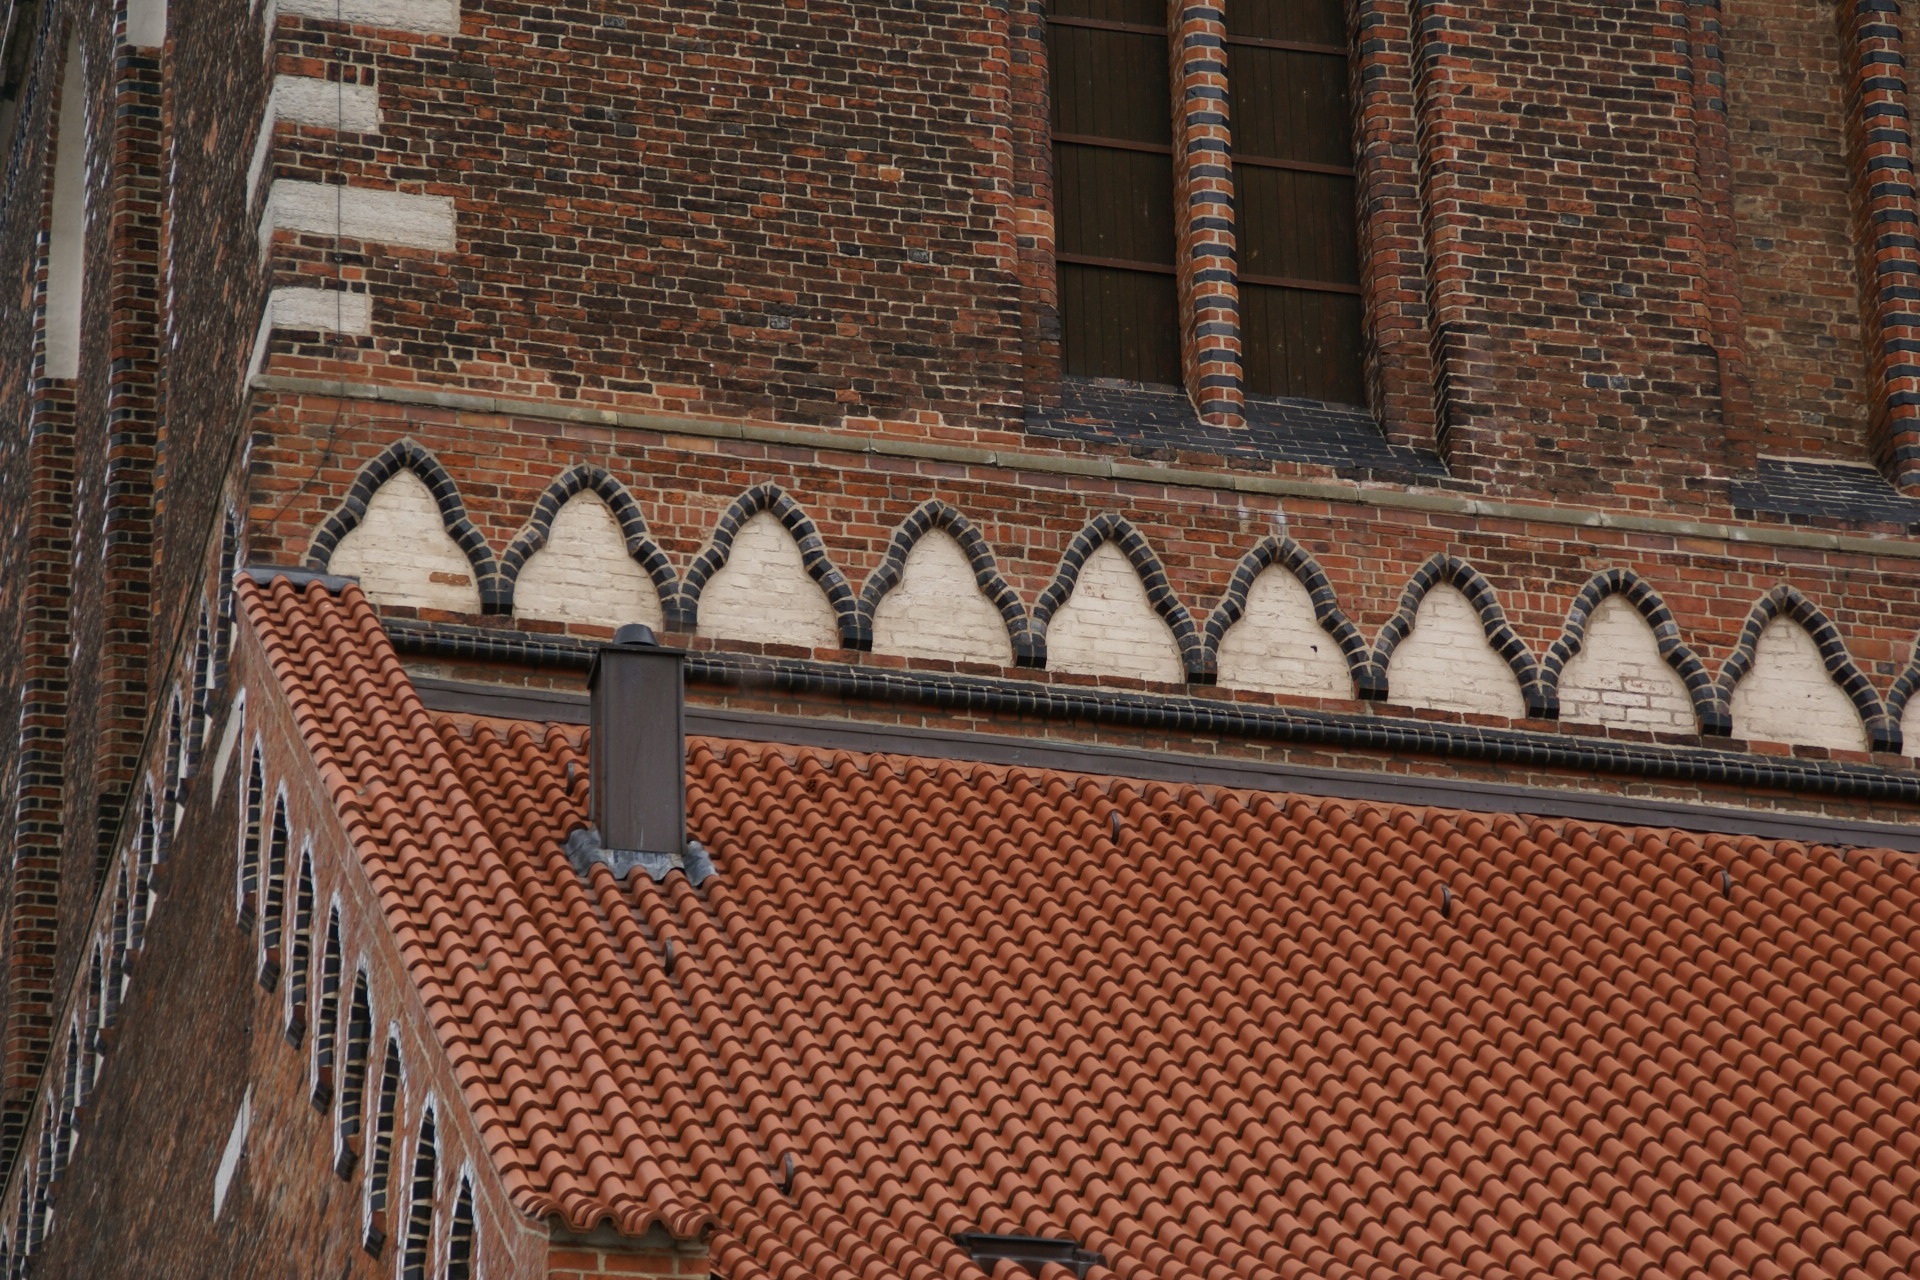
architecture, structure, wood, window, roof, wall, construction, facade, church, exterior, historic, brick, material, tiles, germany, christianity, brickwork, wismar, st mary, flooring, marienkirche, ancient history